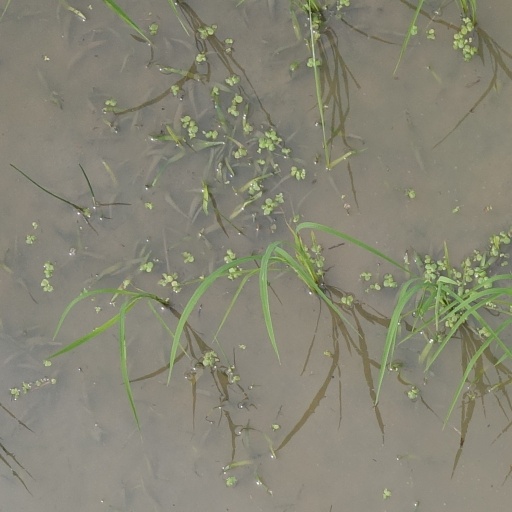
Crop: rice